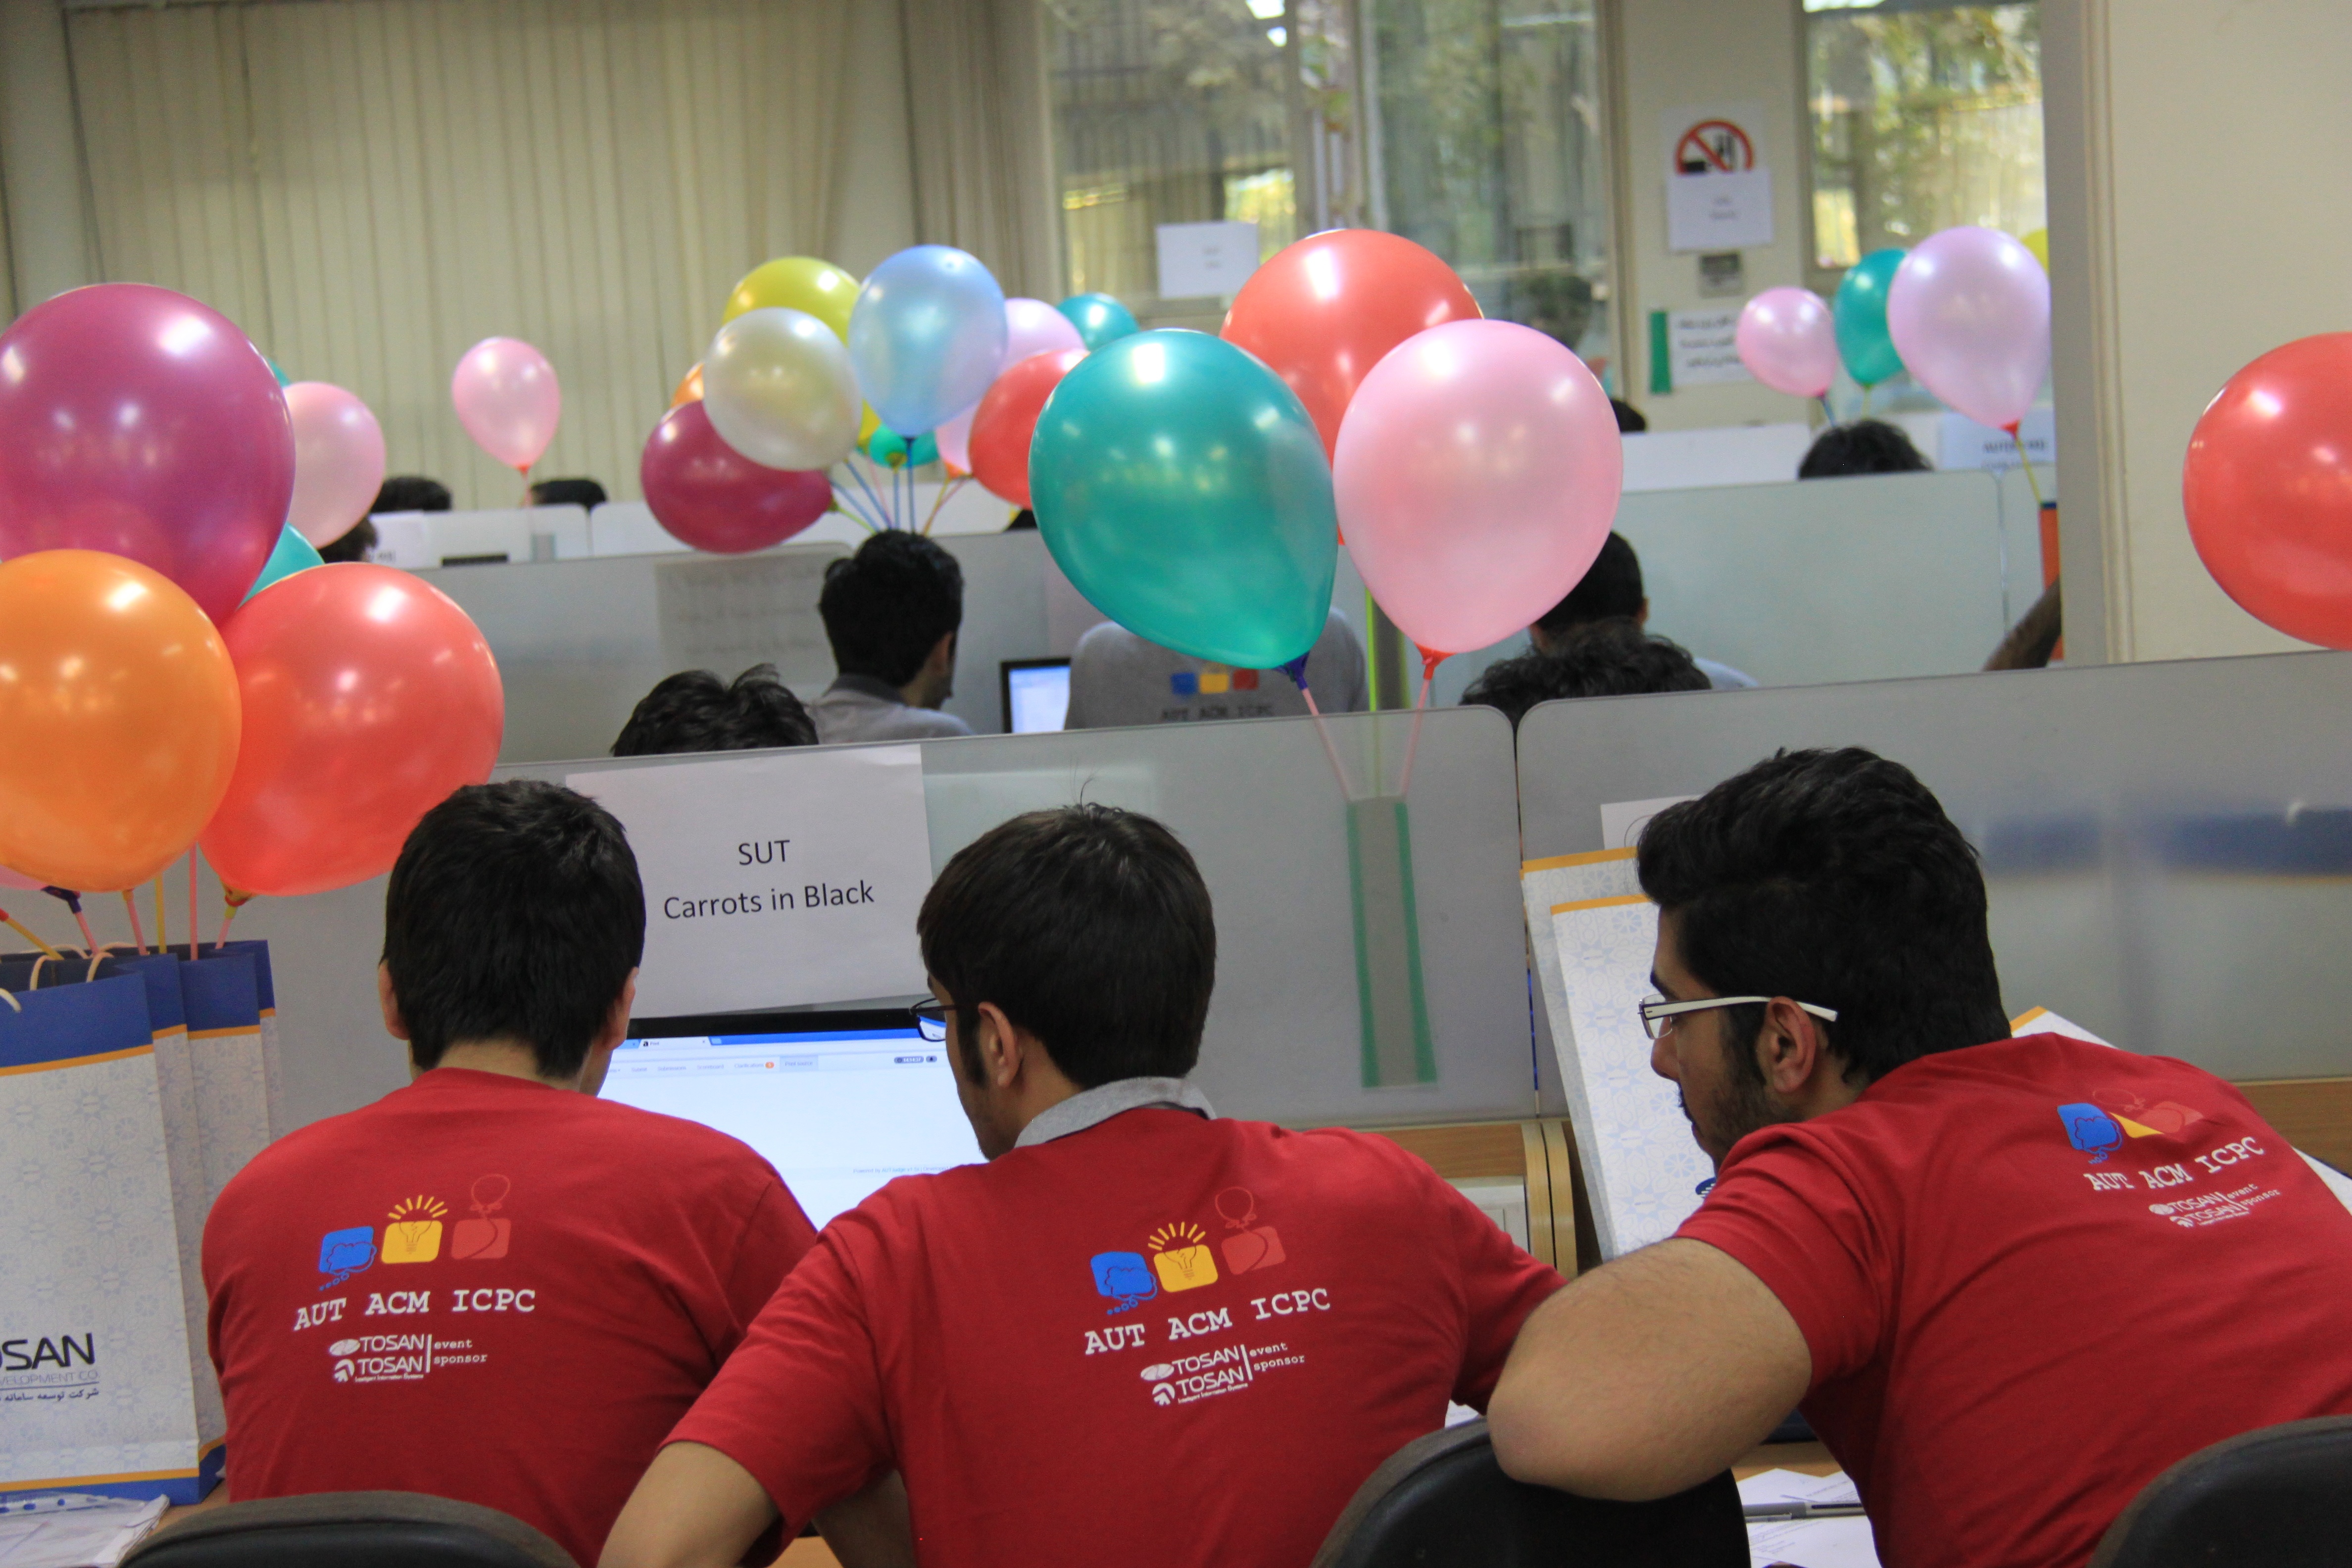
balloon, toy